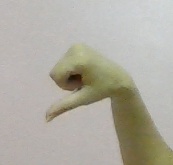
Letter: waw